Answer in natural language. How many GarbageCans are visible in the scene? Choose between the following options: 1, 0, 2, 4 or 3
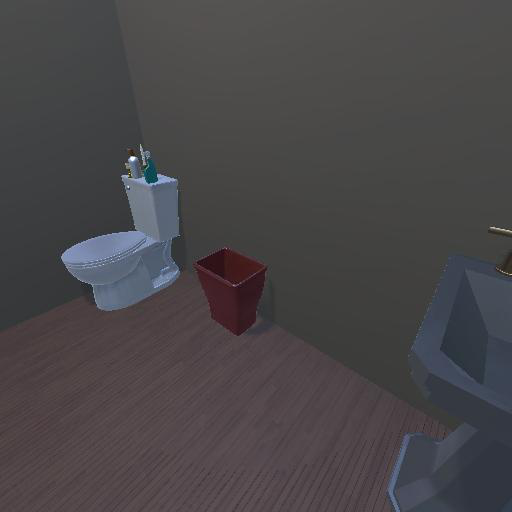
<answer>1</answer>